Burgundian State

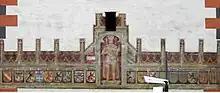
Maximilian I as King of the Romans, surrounded by the coat of arms of the Burgundian provinces, wall fresco at the Vöcklabruck City Tower, 1502

After Charles's death, Louis XI didn't wait long to invade Burgundy, Artois and Flanders. To protect herself, Mary, Charles's sole heir, summoned the States General of the Netherlands. Unhappy with the previous duke's actions, she had to grant them the Great Privilege, which suppressed several centralized institutions, reestablished many local and communal rights, and increased the power of the States General. They encouraged her to marry Maximilian of Austria. The marriage eventually took place in Ghent on 19 August 1477. The coming of Maximilian as duke cheered the troops, and turned the tables on the King of France who had been taking advantage of the death of his opponent. The French were defeated at the Battle of Guinegate (1479), after which they negotiated a truce. However, the unexpected death of Mary in 1482, from a horse riding accident, weakened Maximilian's position, as he had to cope with difficulties being accepted as the rightful regent for his son Philip, aged three.